Crème liqueur

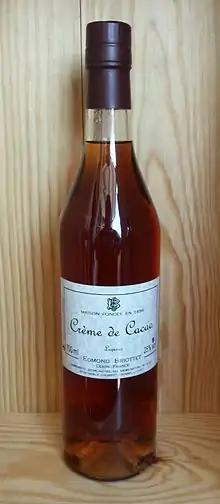
A bottle of crème de cacao

A crème liqueur is a liqueur that has a great deal of additional sugar added to the point that it has a near-syrup consistency. Unlike cream liqueurs, crème liqueurs include no cream in their ingredients. "Crème" in this case refers to the consistency. This category includes crème de cacao (chocolate), crème de menthe (mint), crème de mûre (blackberry), and crème de cassis (black currant).